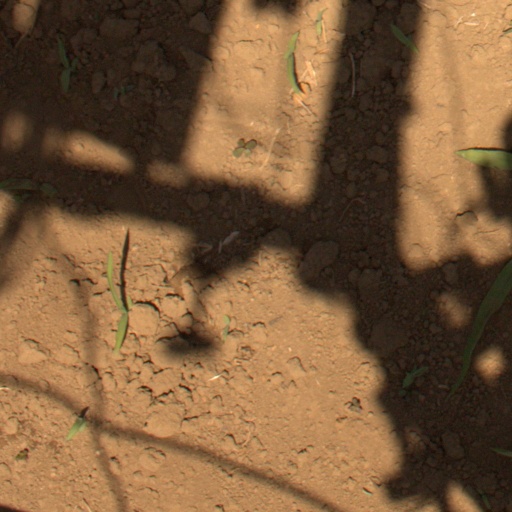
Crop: Jerusalem artichoke